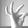
ASL letter: F